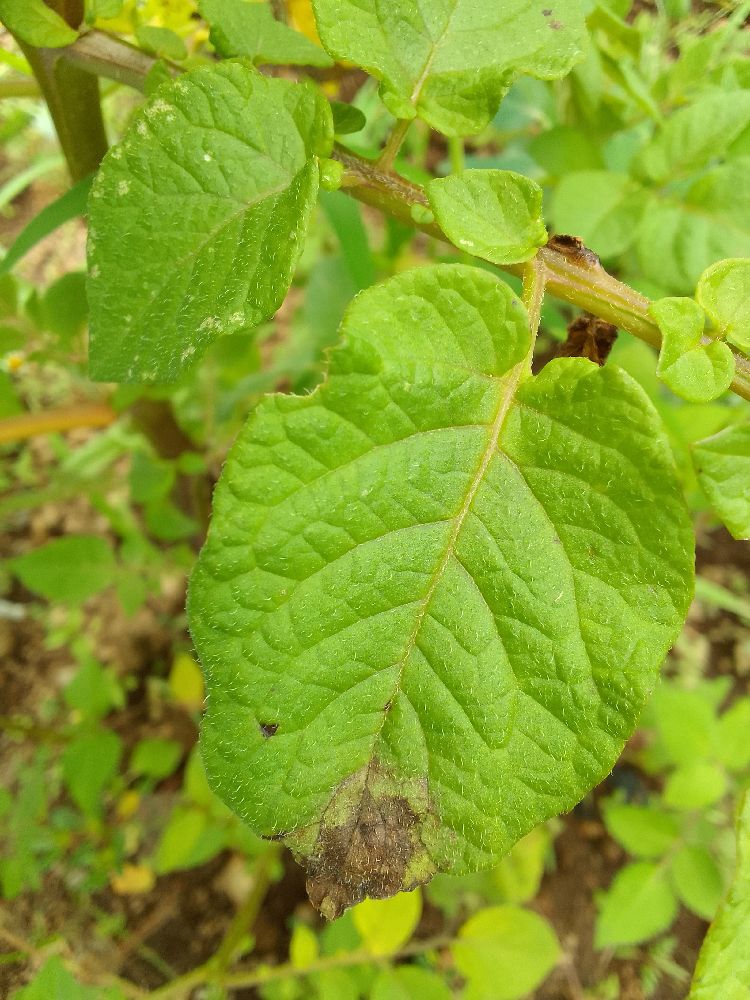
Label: Late blight